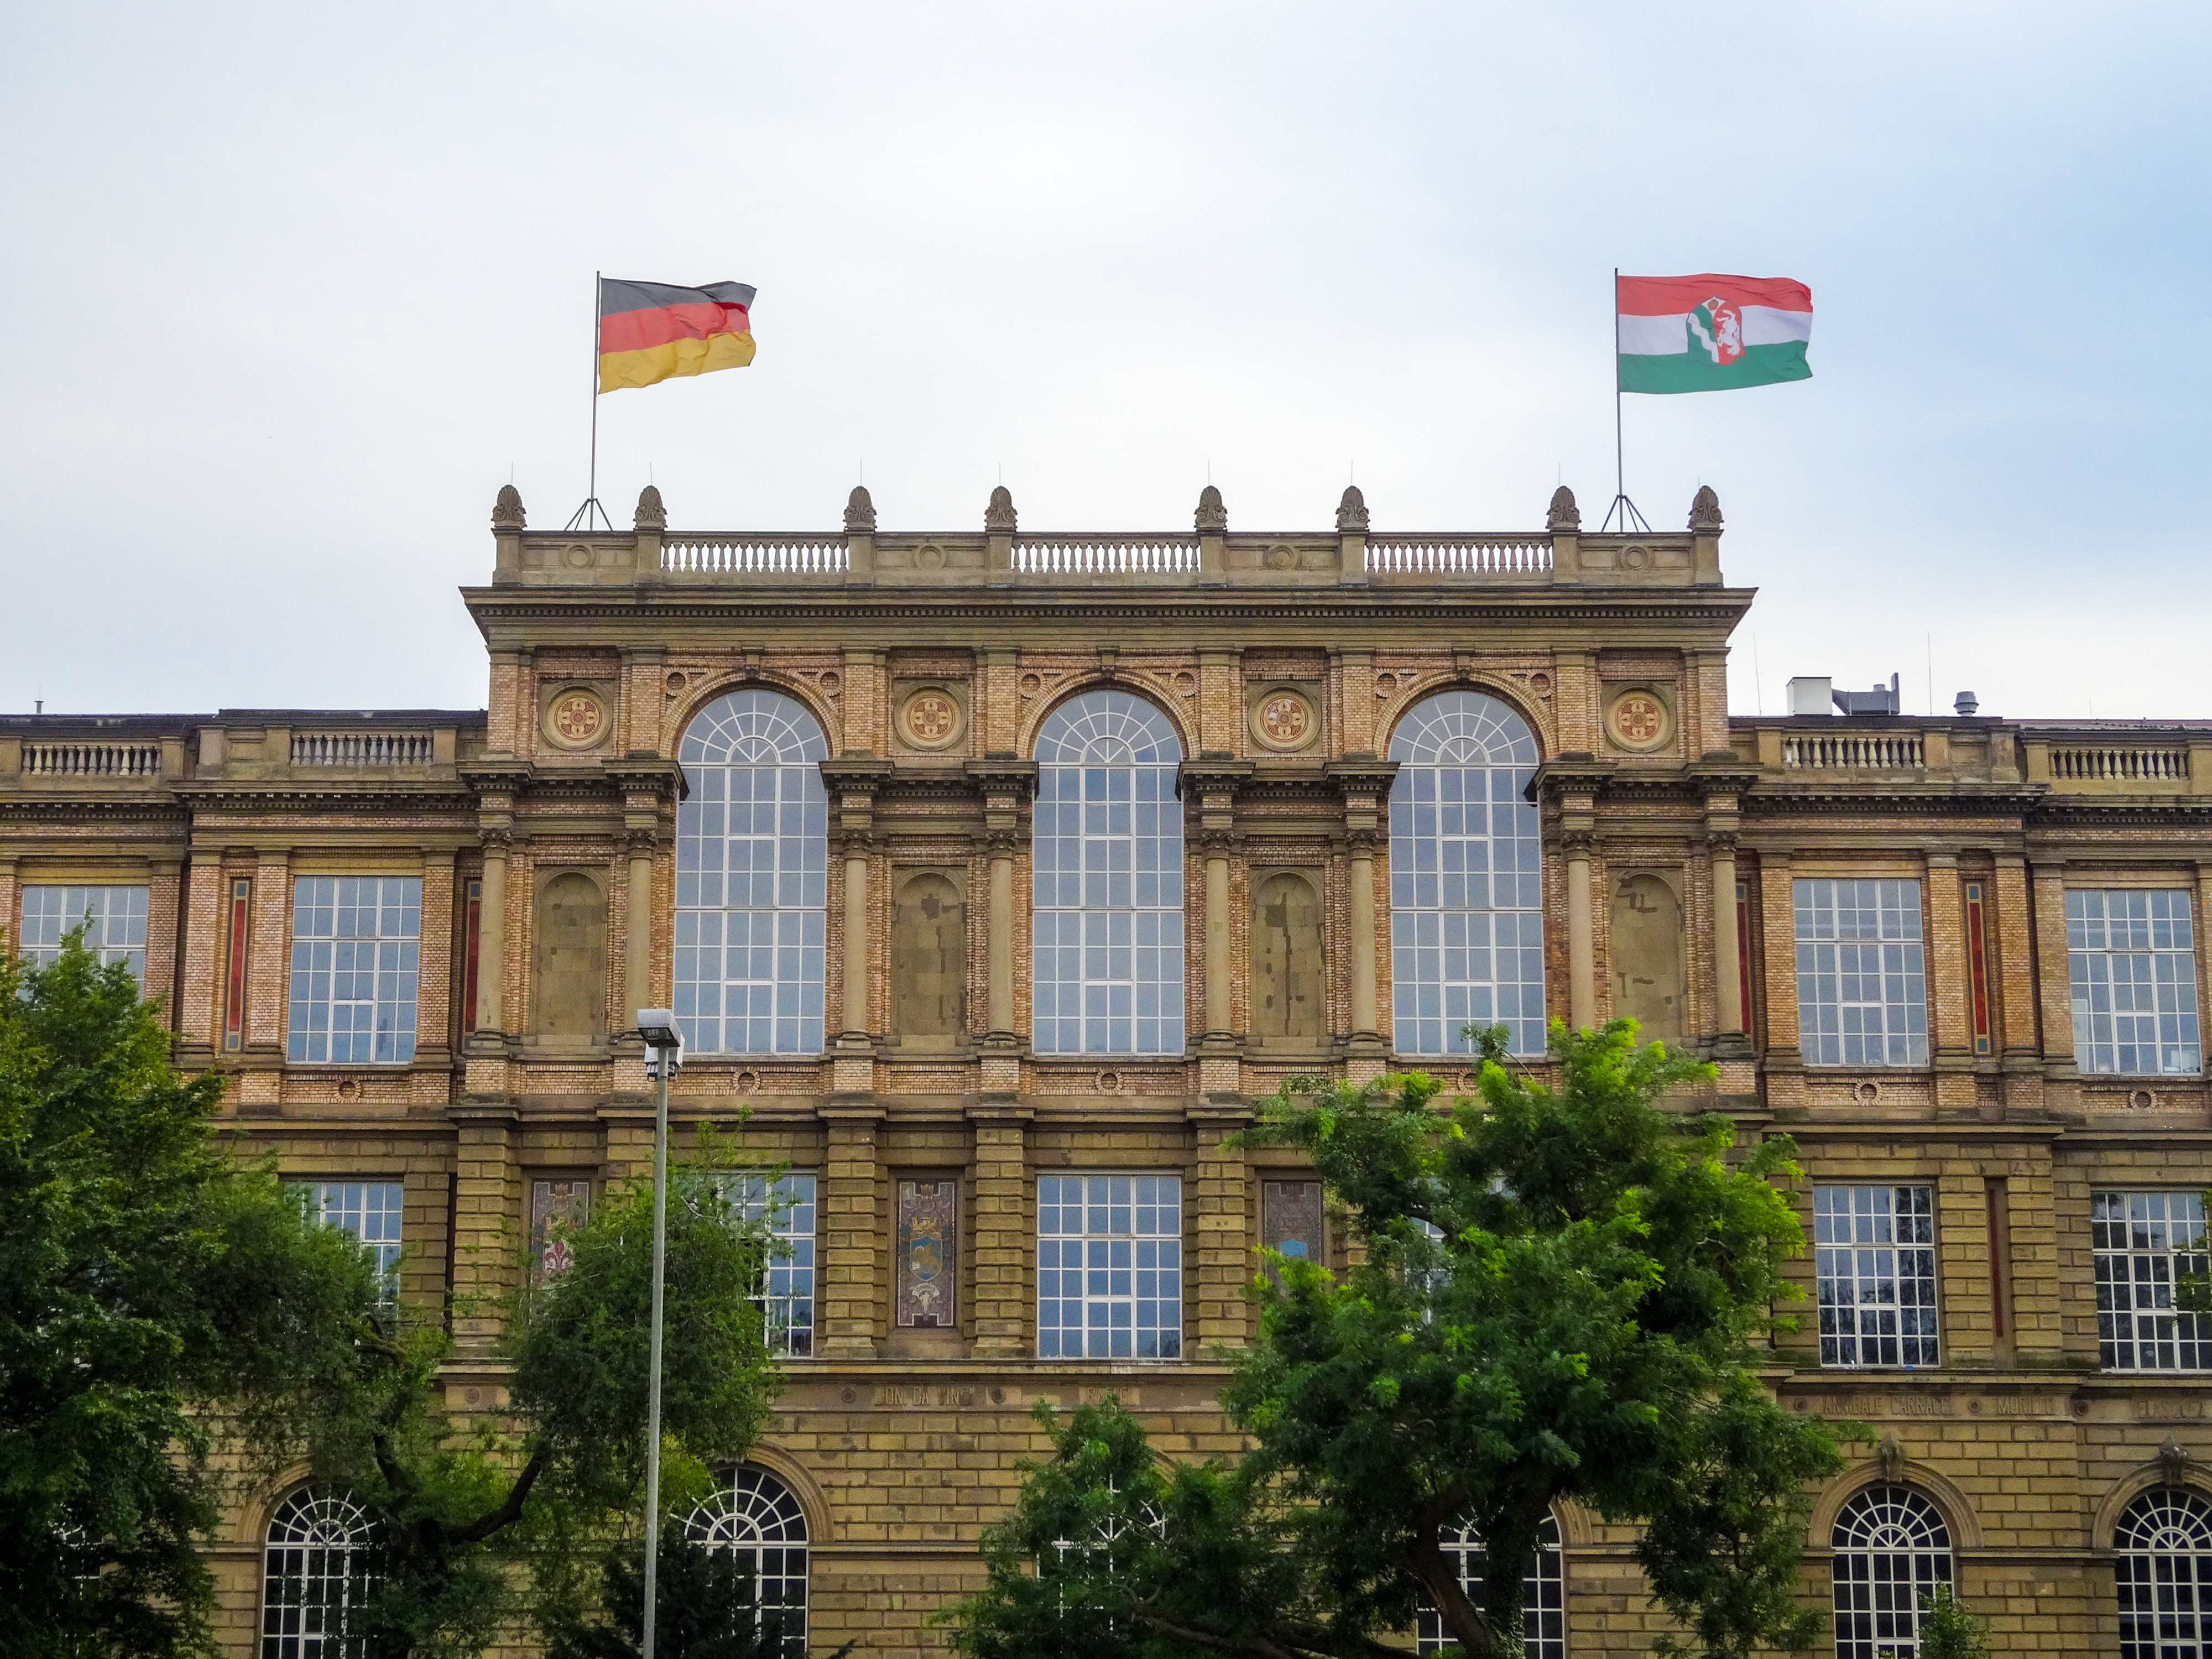
dusseldorf, germany, duesseldorf, kunstakademie dusseldorf, flags, flag of germany, trees, architecture, building, house, facade, windows, sky, daytime, window, plant, cloud, flag, tree, real estate, city, landmark, official residence, manor house, stately home, government, medieval architecture, classical architecture, mixed use, sash window, tourism, tourist attraction, seat of local government, mansion, university, estate, listed building, palace, presidential palace, historic house, apartment